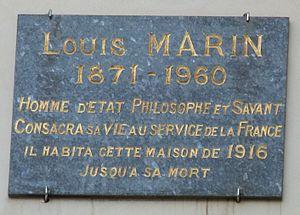
Plaque posée sur le n°95 du boulevard Saint-Michel (Paris, 5e arrond.) - Louis Marin (1871-1960) habita dans cette maison de 1916 à sa mort.
Louis Marin, né à Faulx le 7 février 1871 et mort à Paris le 23 mai 1960, est un professeur d'ethnographie, membre de l’Académie des sciences morales et politiques, et homme politique français, député de Meurthe-et-Moselle de 1905 à 1951. Le 19 mars 1954, il a épousé Fernande Hartmann à Paris. Il est enterré à Bruyères.
Le boulevard Saint-Michel est une voie de Paris séparant les 5ᵉ et 6ᵉ arrondissements depuis la Seine jusqu'au quartier de Port-Royal.